Ultra HD Forum

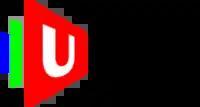
Logo from 2023

Ultra HD Forum is an organization whose goal is to help solve the real world hurdles in deploying Ultra HD video and thus to help promote UHD deployment. The Ultra HD Forum will help navigate amongst the standards related to high dynamic range (HDR), high frame rate (HFR), next generation audio (NGA), and wide color gamut (WCG). The Ultra HD Forum is an industry organisation that is complementary to the UHD Alliance (that maintains consumer-facing logos), covering different aspects of the UHD ecosystem.